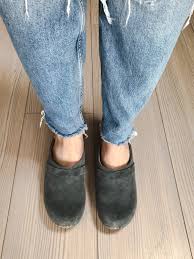
Label: Clog